Coatee

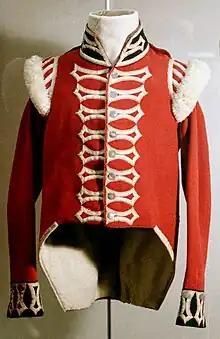
A British Army coatee from about 1815.

A coatee is a type of tight-fitting uniform coat or jacket, which is waist length at the front and has short tails behind. The coatee began to replace the long tail coat in western armies at the end of the eighteenth century, but was itself superseded by the tunic in the mid nineteenth century.